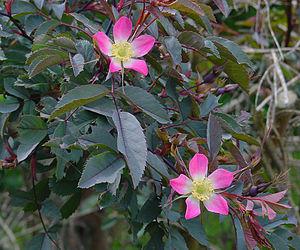
Rosa section Caninae est l'une des onze sections du sous-genre Eurosa.
Le rosier à feuilles rouges est une espèce de rosier de la section des Caninæ, originaire des régions montagneuses d'Europe centrale et méridionale, des Pyrénées espagnoles jusqu'à la Bulgarie vers l'est et à la Pologne vers le nord.
Les rosiers grimpants constituent un ensemble d'espèces de rosiers qui possèdent des tiges sarmenteuses, souples et longues de plusieurs mètres, inconnues chez les formes normales dites « en buisson ». Réunis par cette seule caractéristique, ils ne constituent pas une classe homogène de rosiers : on trouve tant différentes espèces botaniques avec un port souvent proche de celui des ronces, que des rosiers dits anciens et aussi des variétés nouvelles de formes « grimpantes ».